Momotaro: Sacred Sailors

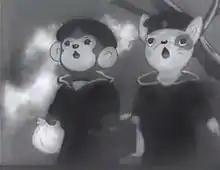
Screenshot from the film, where Monkey and Puppy are saying goodbye.

After completing naval training, a bear cub, a monkey, a pheasant, and a puppy say goodbye to their families. While they are preoccupied, the monkey's younger brother Santa falls into a river while chasing the monkey's cap and is carried towards a waterfall. The dog and monkey coordinate a rescue to save Santa just before he is swept downstream. They succeed and the monkey and his little brother then enjoy the scenery of Mt. Fuji and the surrounding land. While Santa frolics in the field chasing the cap in the wind, the monkey observes the dandelions spreading their seeds and is mesmerized by their beauty. The dandelions floating gently down remind the monkey of paratroopers descending from the sky, transitioning to a time skip. The Japanese forces are seen clearing a forest and constructing an airbase on a Pacific island with the help of the jungle animals who sing as they work. A plane lands at the airstrip and from inside emerges Momotaro, depicted as a General, together with the bear, monkey, dog, and pheasant, who by this point have become high-ranking officials. The animal residents of the island are shown as simple primitives who are star-struck by the glamorous and advanced Japanese animals. The subsequent scenes show the jungle animals being taught the Japanese kana via singing and they continue to sing the AIUEO song while washing and drying clothes and preparing meals. The officers then prepare ammunition and artillery for the warplanes.